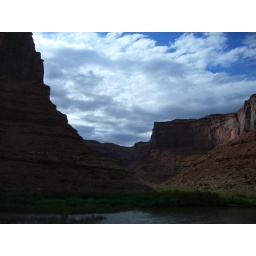
sky over the colorado river